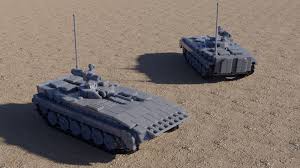
Label: BMP